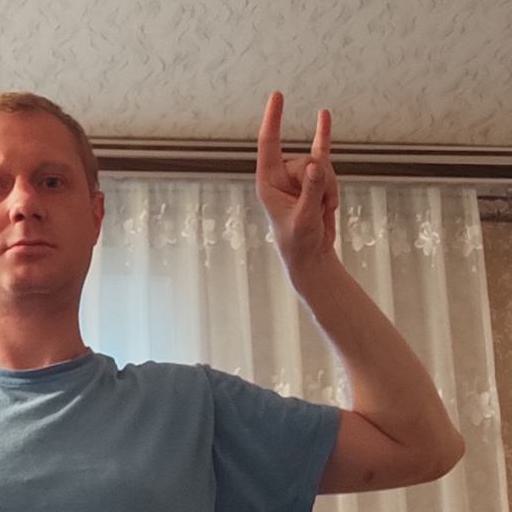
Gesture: rock